To Fly!

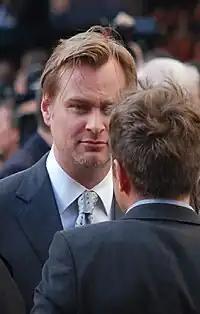
A man amid a crowd

The Smithsonian reported a diverse demographic of audiences, who were reportedly "astonished" by "To Fly!" IMAX vertiginous shots. Shouts and gasps were heard in screenings, especially during the opening sequence—where people exclaimed in awe—as well as at the Blue Angels and hang-gliding scenes. Others, however, screamed in fright and "hastily" left the theater during its vertiginous scenes; journalist Douglas Preston attributed this to nausea. For some, uncontrollable dizziness lingered long after the film had finished, equated by "Time" magazine with airsickness. Vomit bags were unavailable, making the film inaccessible for people with vertigo. Later, the NASM added pre-entry warnings about potential dizziness and motion sickness. On the contrary, some people noted they were able to watch "To Fly!" without getting scared due to it being illusionary.